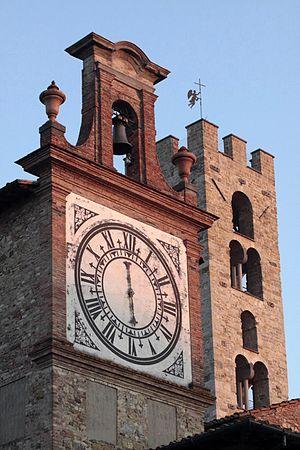
La poterie d'Impruneta regroupe les productions en terre cuite façonnées depuis le Moyen Âge dans la région d'Impruneta, au sud de Florence.